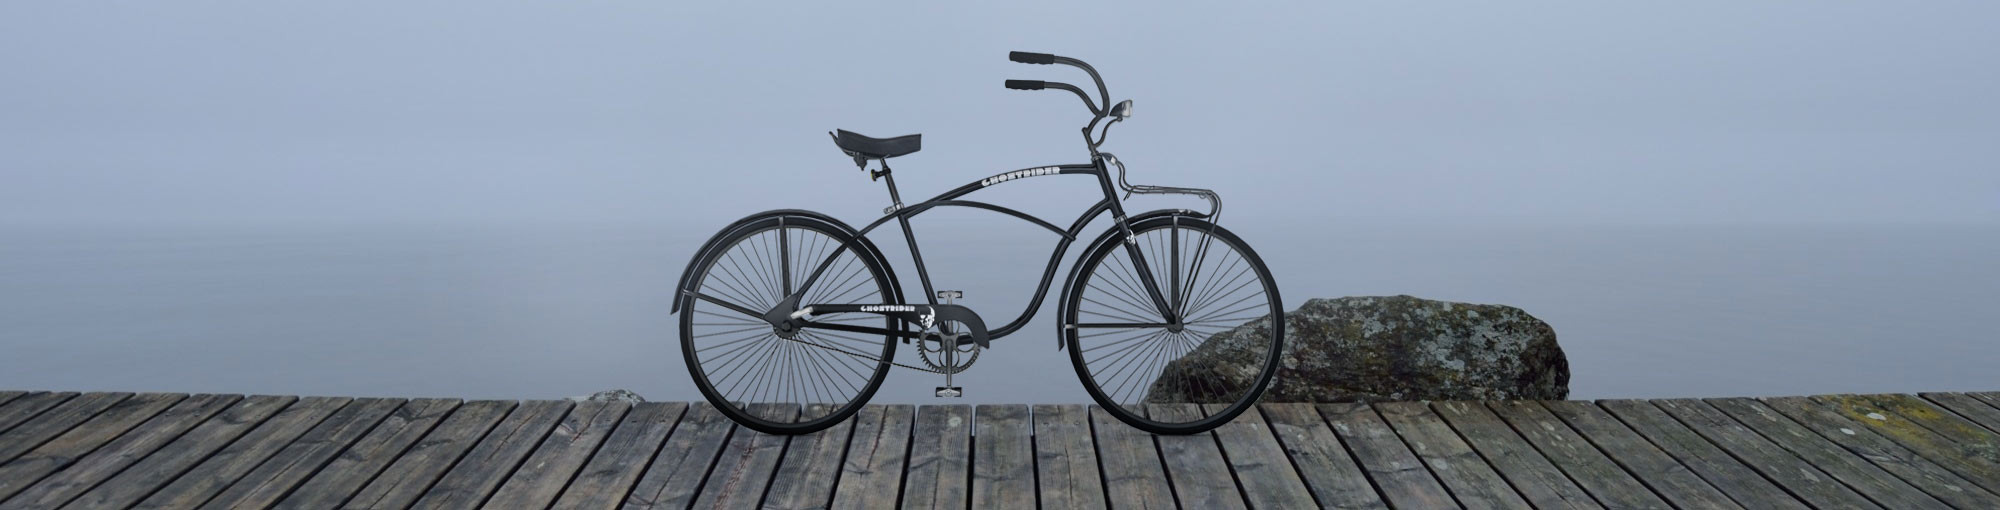
cycling, bicycle tire, wheel, tire, Bicycle wheel rim, mode of transport, bicycle frame, bicycle wheel, bicycle fork, bicycle part, bicycle, transport, spoke, bicycle accessory, rim, white, Bicycle stem, bicycles equipment and supplies, bicycle handlebar, bicycle saddle, Bicycle seatpost, crankset, bicycle drivetrain part, metal, Hub gear, grey, groupset, carbon, bicycle hub, synthetic rubber, bicycle pedal, Bicycle front and rear rack, gear, tread, aluminium, steel, hybrid bicycle, rolling, road bicycle, Bicycle seatpost clamp